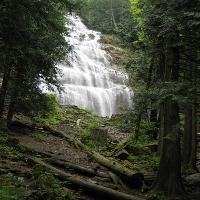
Weather: cloudy or overcast